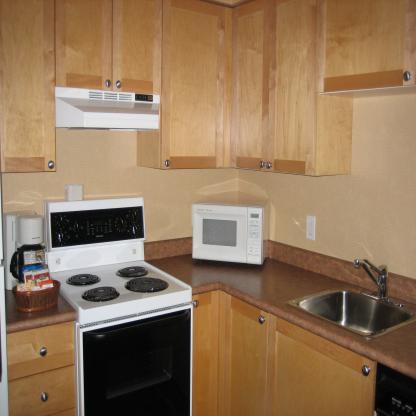
Scene: Indoor